Łosice

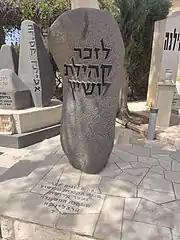
Monument to Jews of Łosice who were murdered in the Holocaust. In Kiryat Shaul cemetery in Tel Aviv

Between the world wars, there were approximately 2,900 Jews in Łosice, about 70% of its inhabitants. They were living a full life there, handling with politics, religion, economic, youth groups and everyday life. In 1920, a pogrom took place against the town's Jewish by the local Polish citizens.